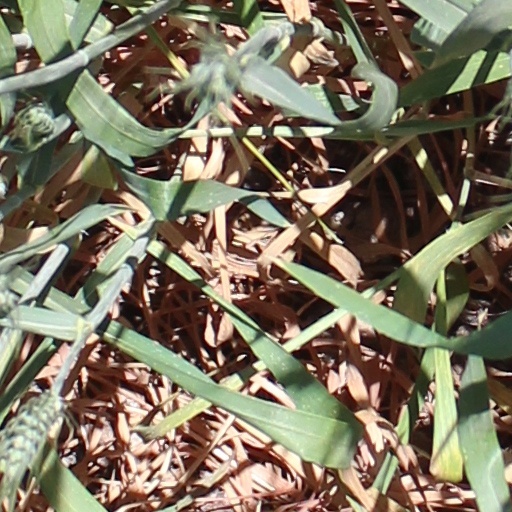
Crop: wheat